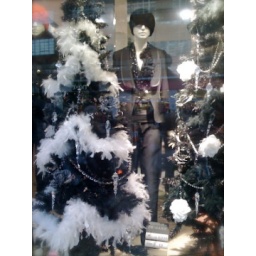
primark window display in oxford street